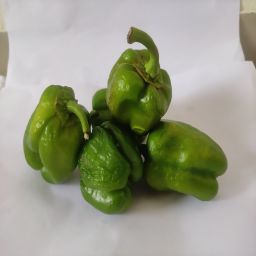
Crop: Bell Pepper
Quality: Ripe